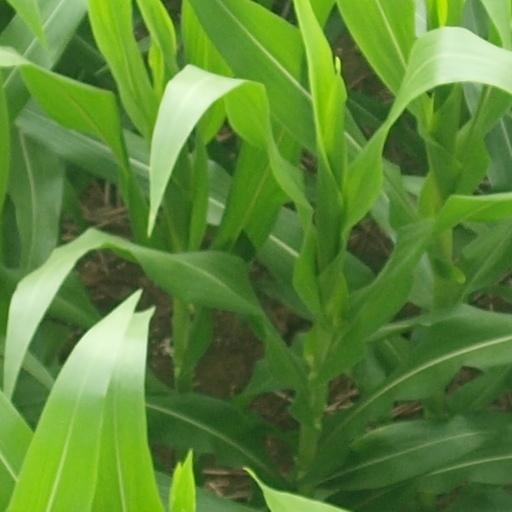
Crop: maize; corn